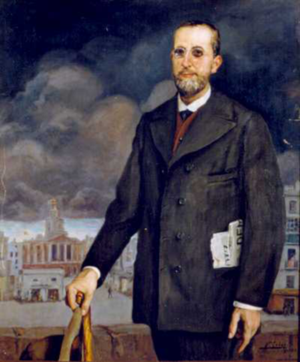
Fermín Salvochea y Álvarez devint maire de Cadix et président de son canton. Il fut l'un des principaux diffuseurs de la pensée anarchiste dans cette région au XIXᵉ siècle. Fédéraliste convaincu, il s'affilia en 1871 à la Iʳᵉ Internationale Ouvrière. En 1873, pendant l'époque du cantonalisme, il fut élu président du comité administratif du canton de Cadix.